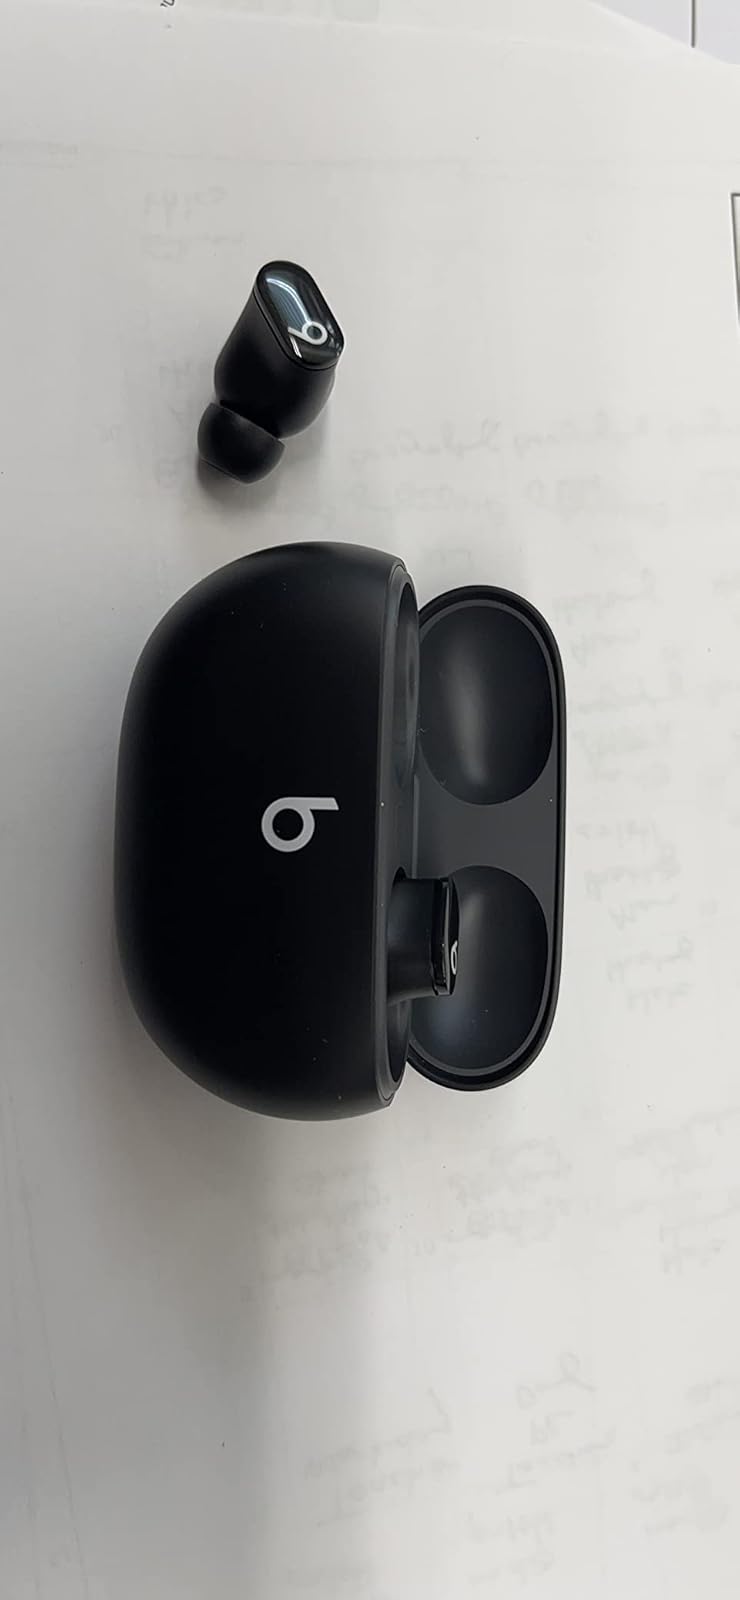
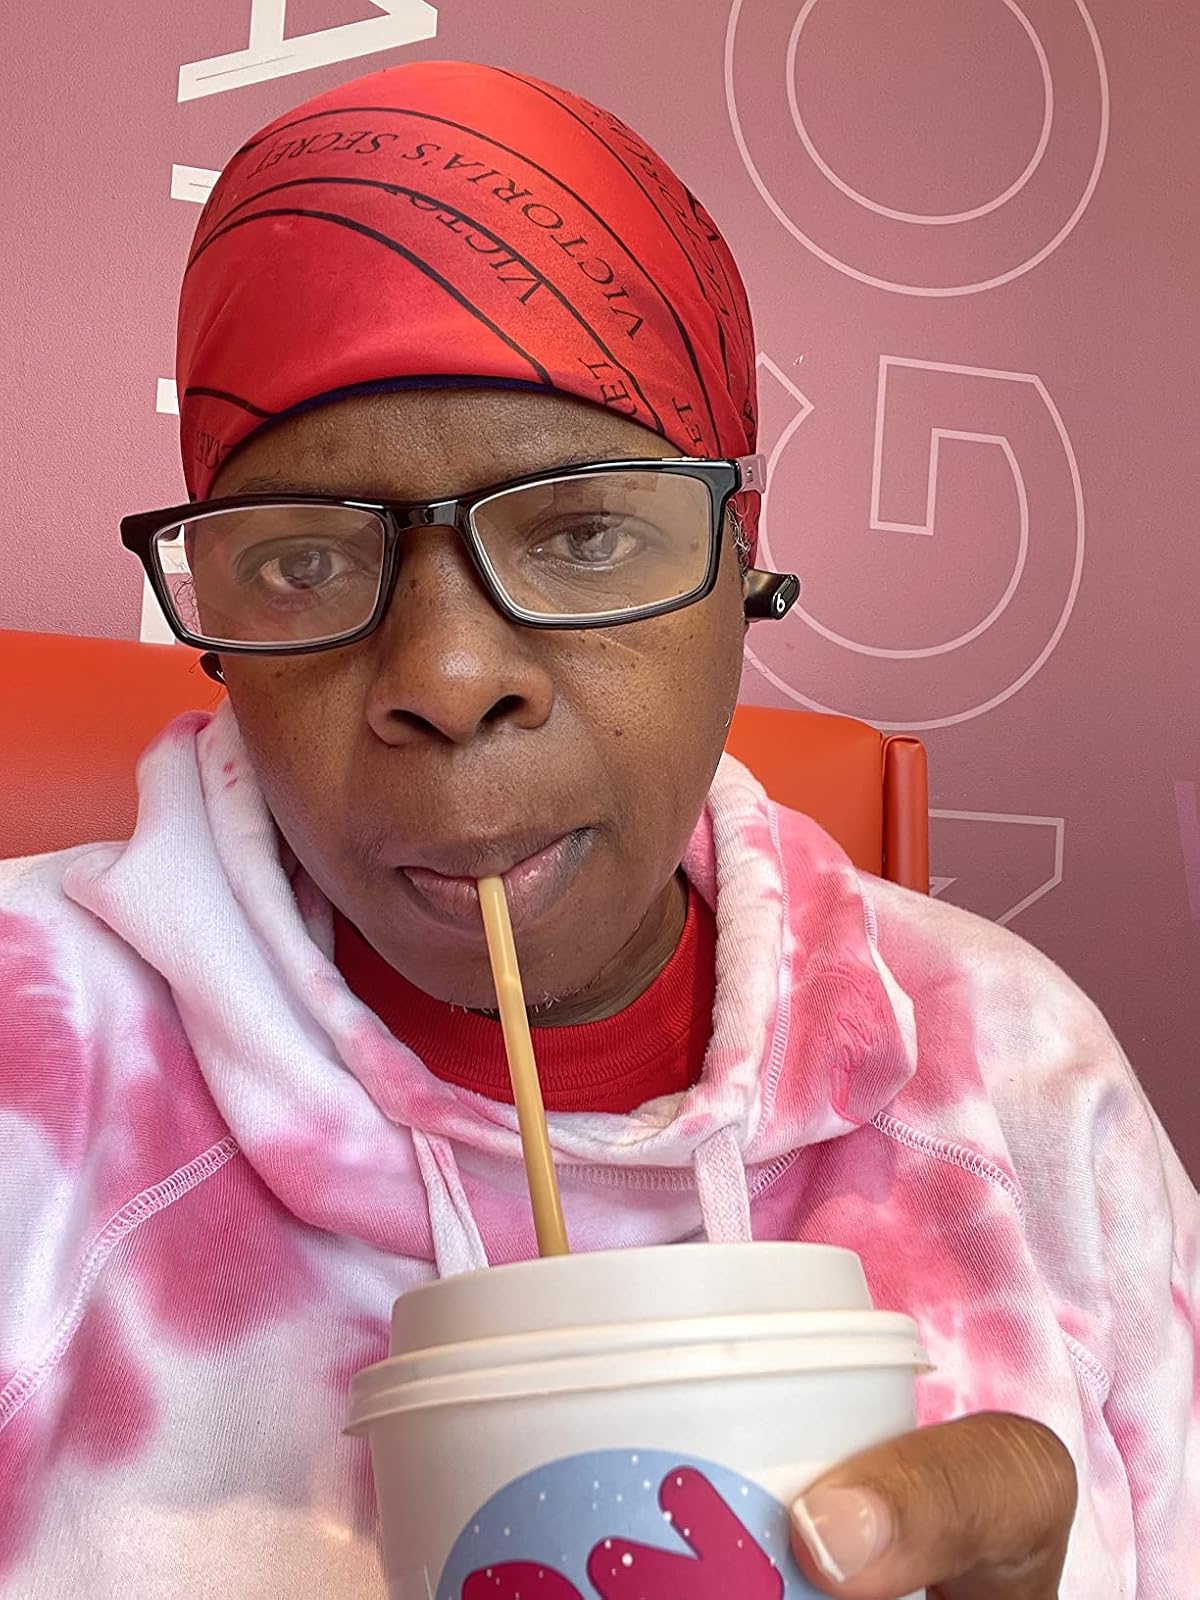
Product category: earbuds
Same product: yes